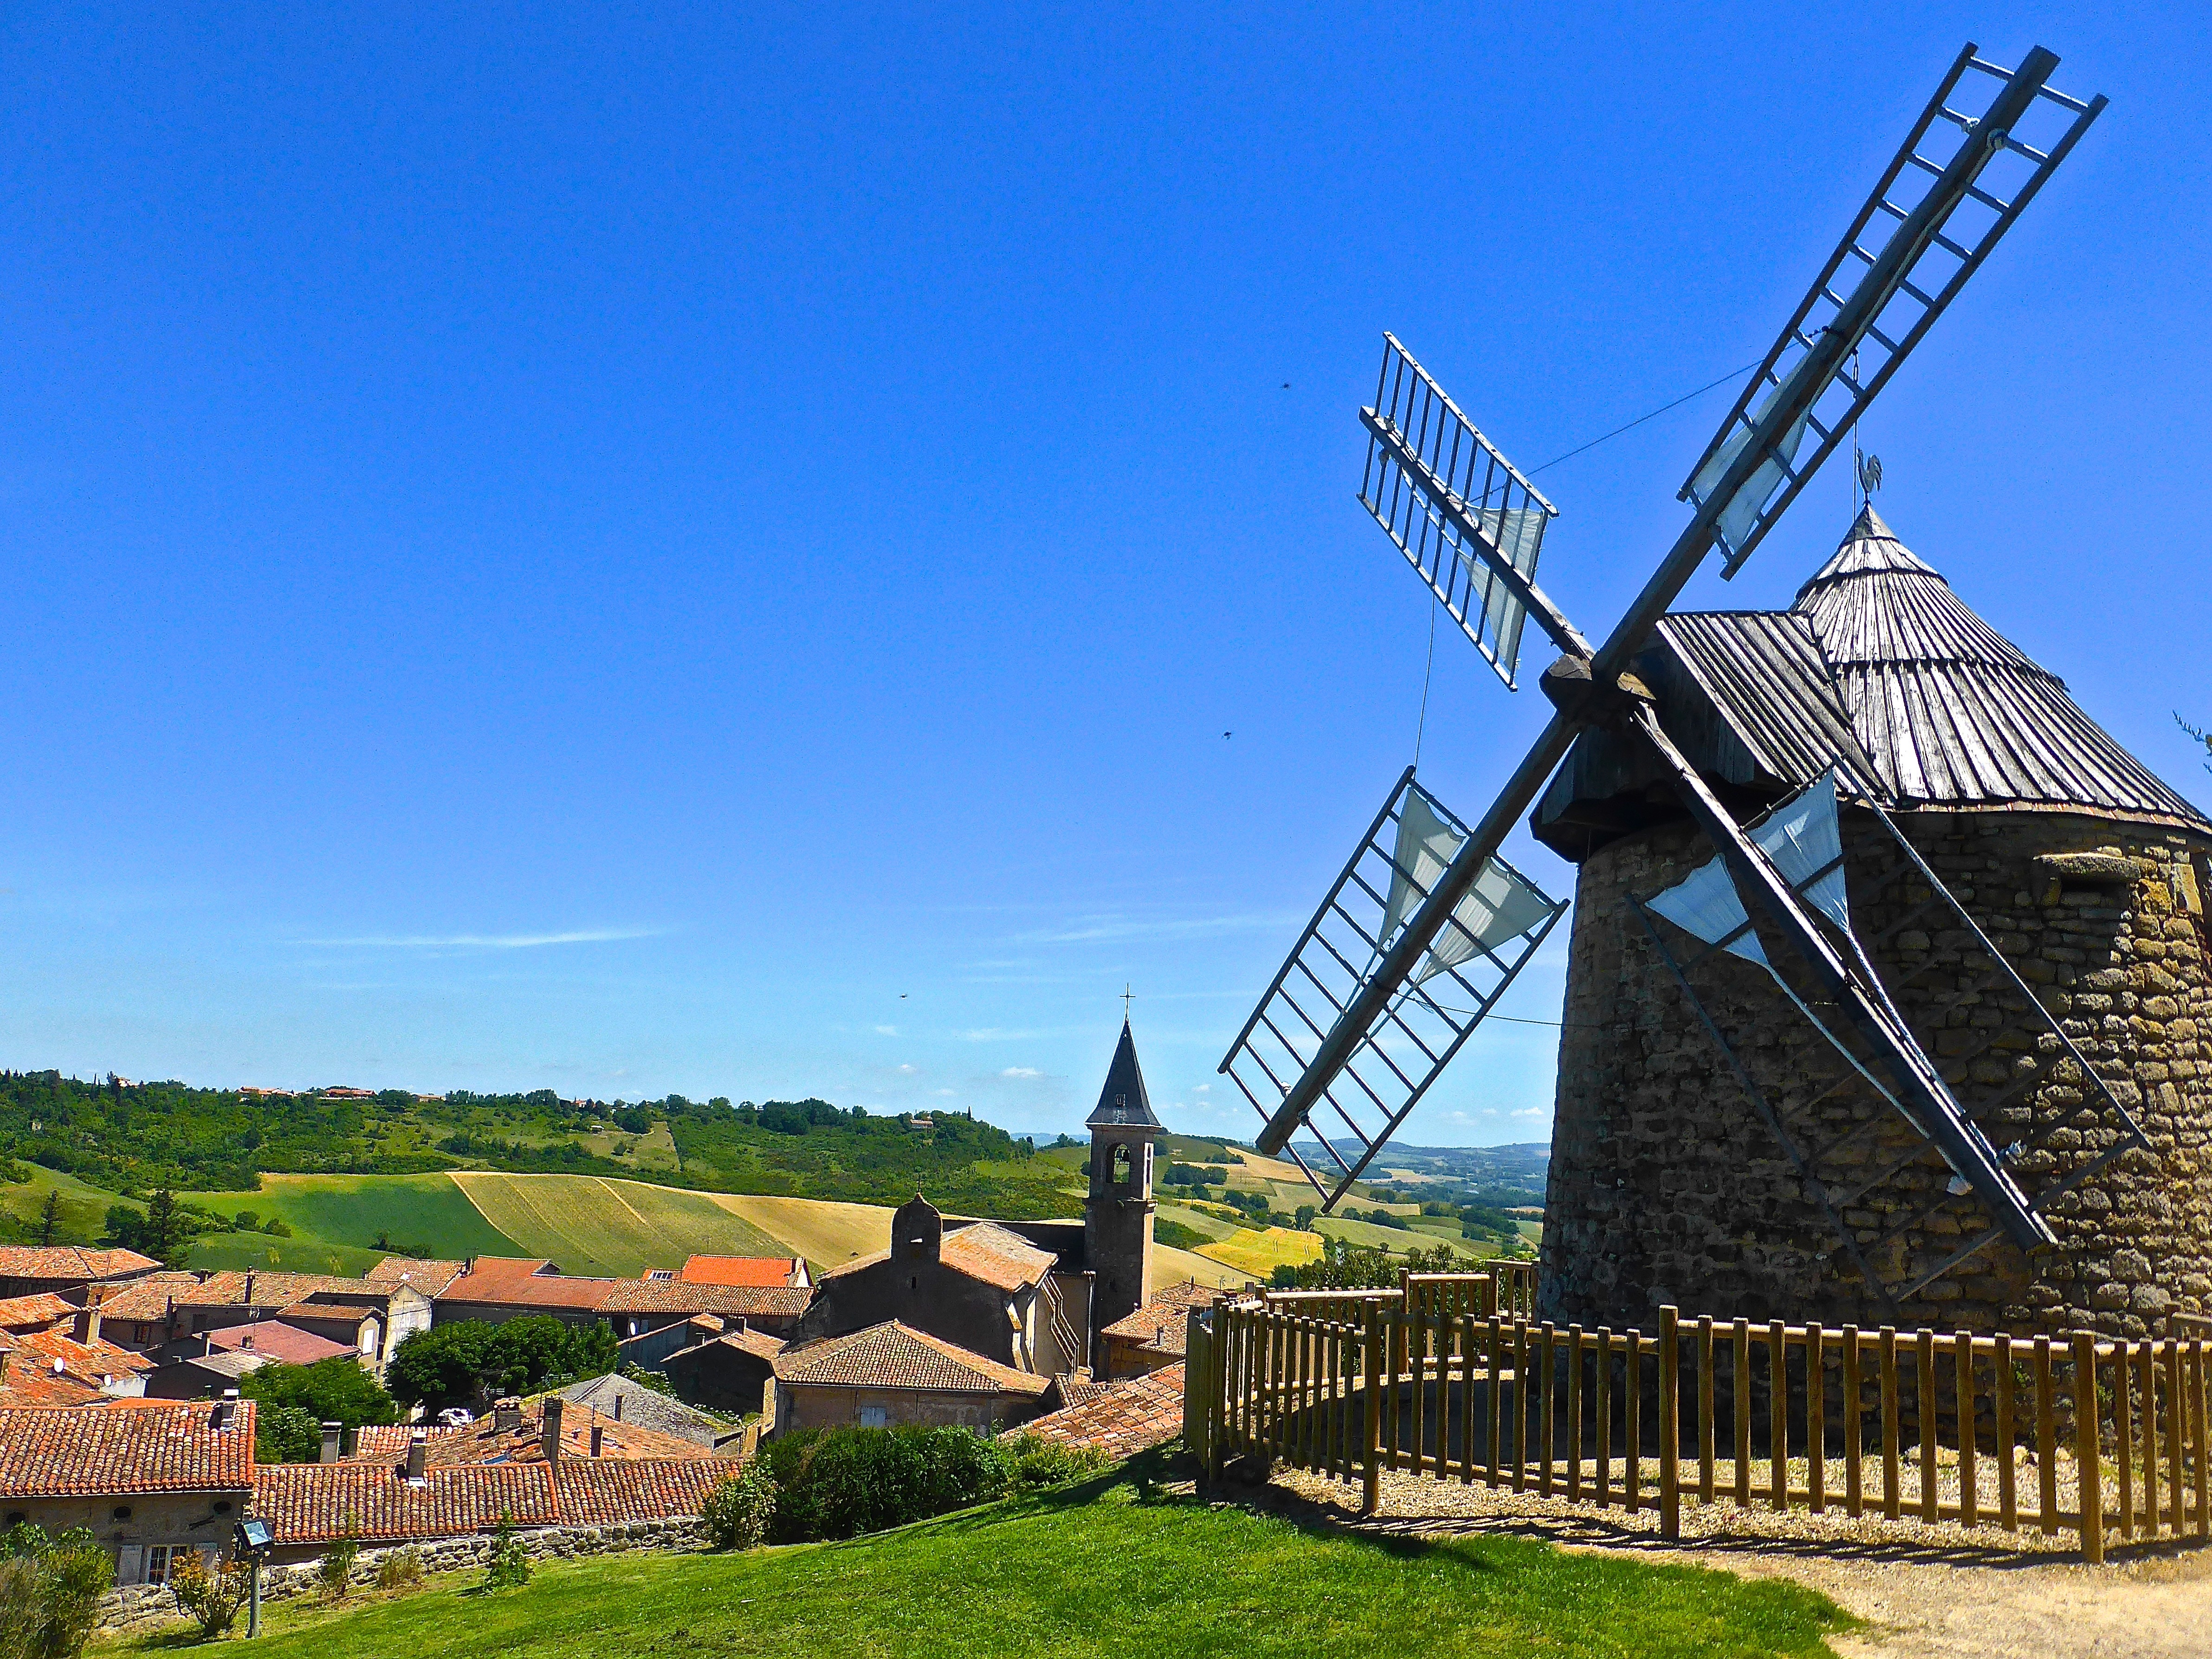
vintage, countryside, windmill, building, village, rural, mill, scene, traditional